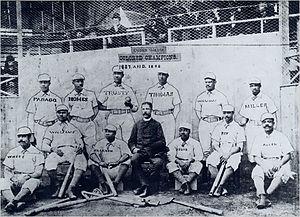
Les Cuban Giants sont un club de baseball de Negro League fondé en 1885 à Babylon dans la banlieue de New York et qui met fin à ses activités en 1899.